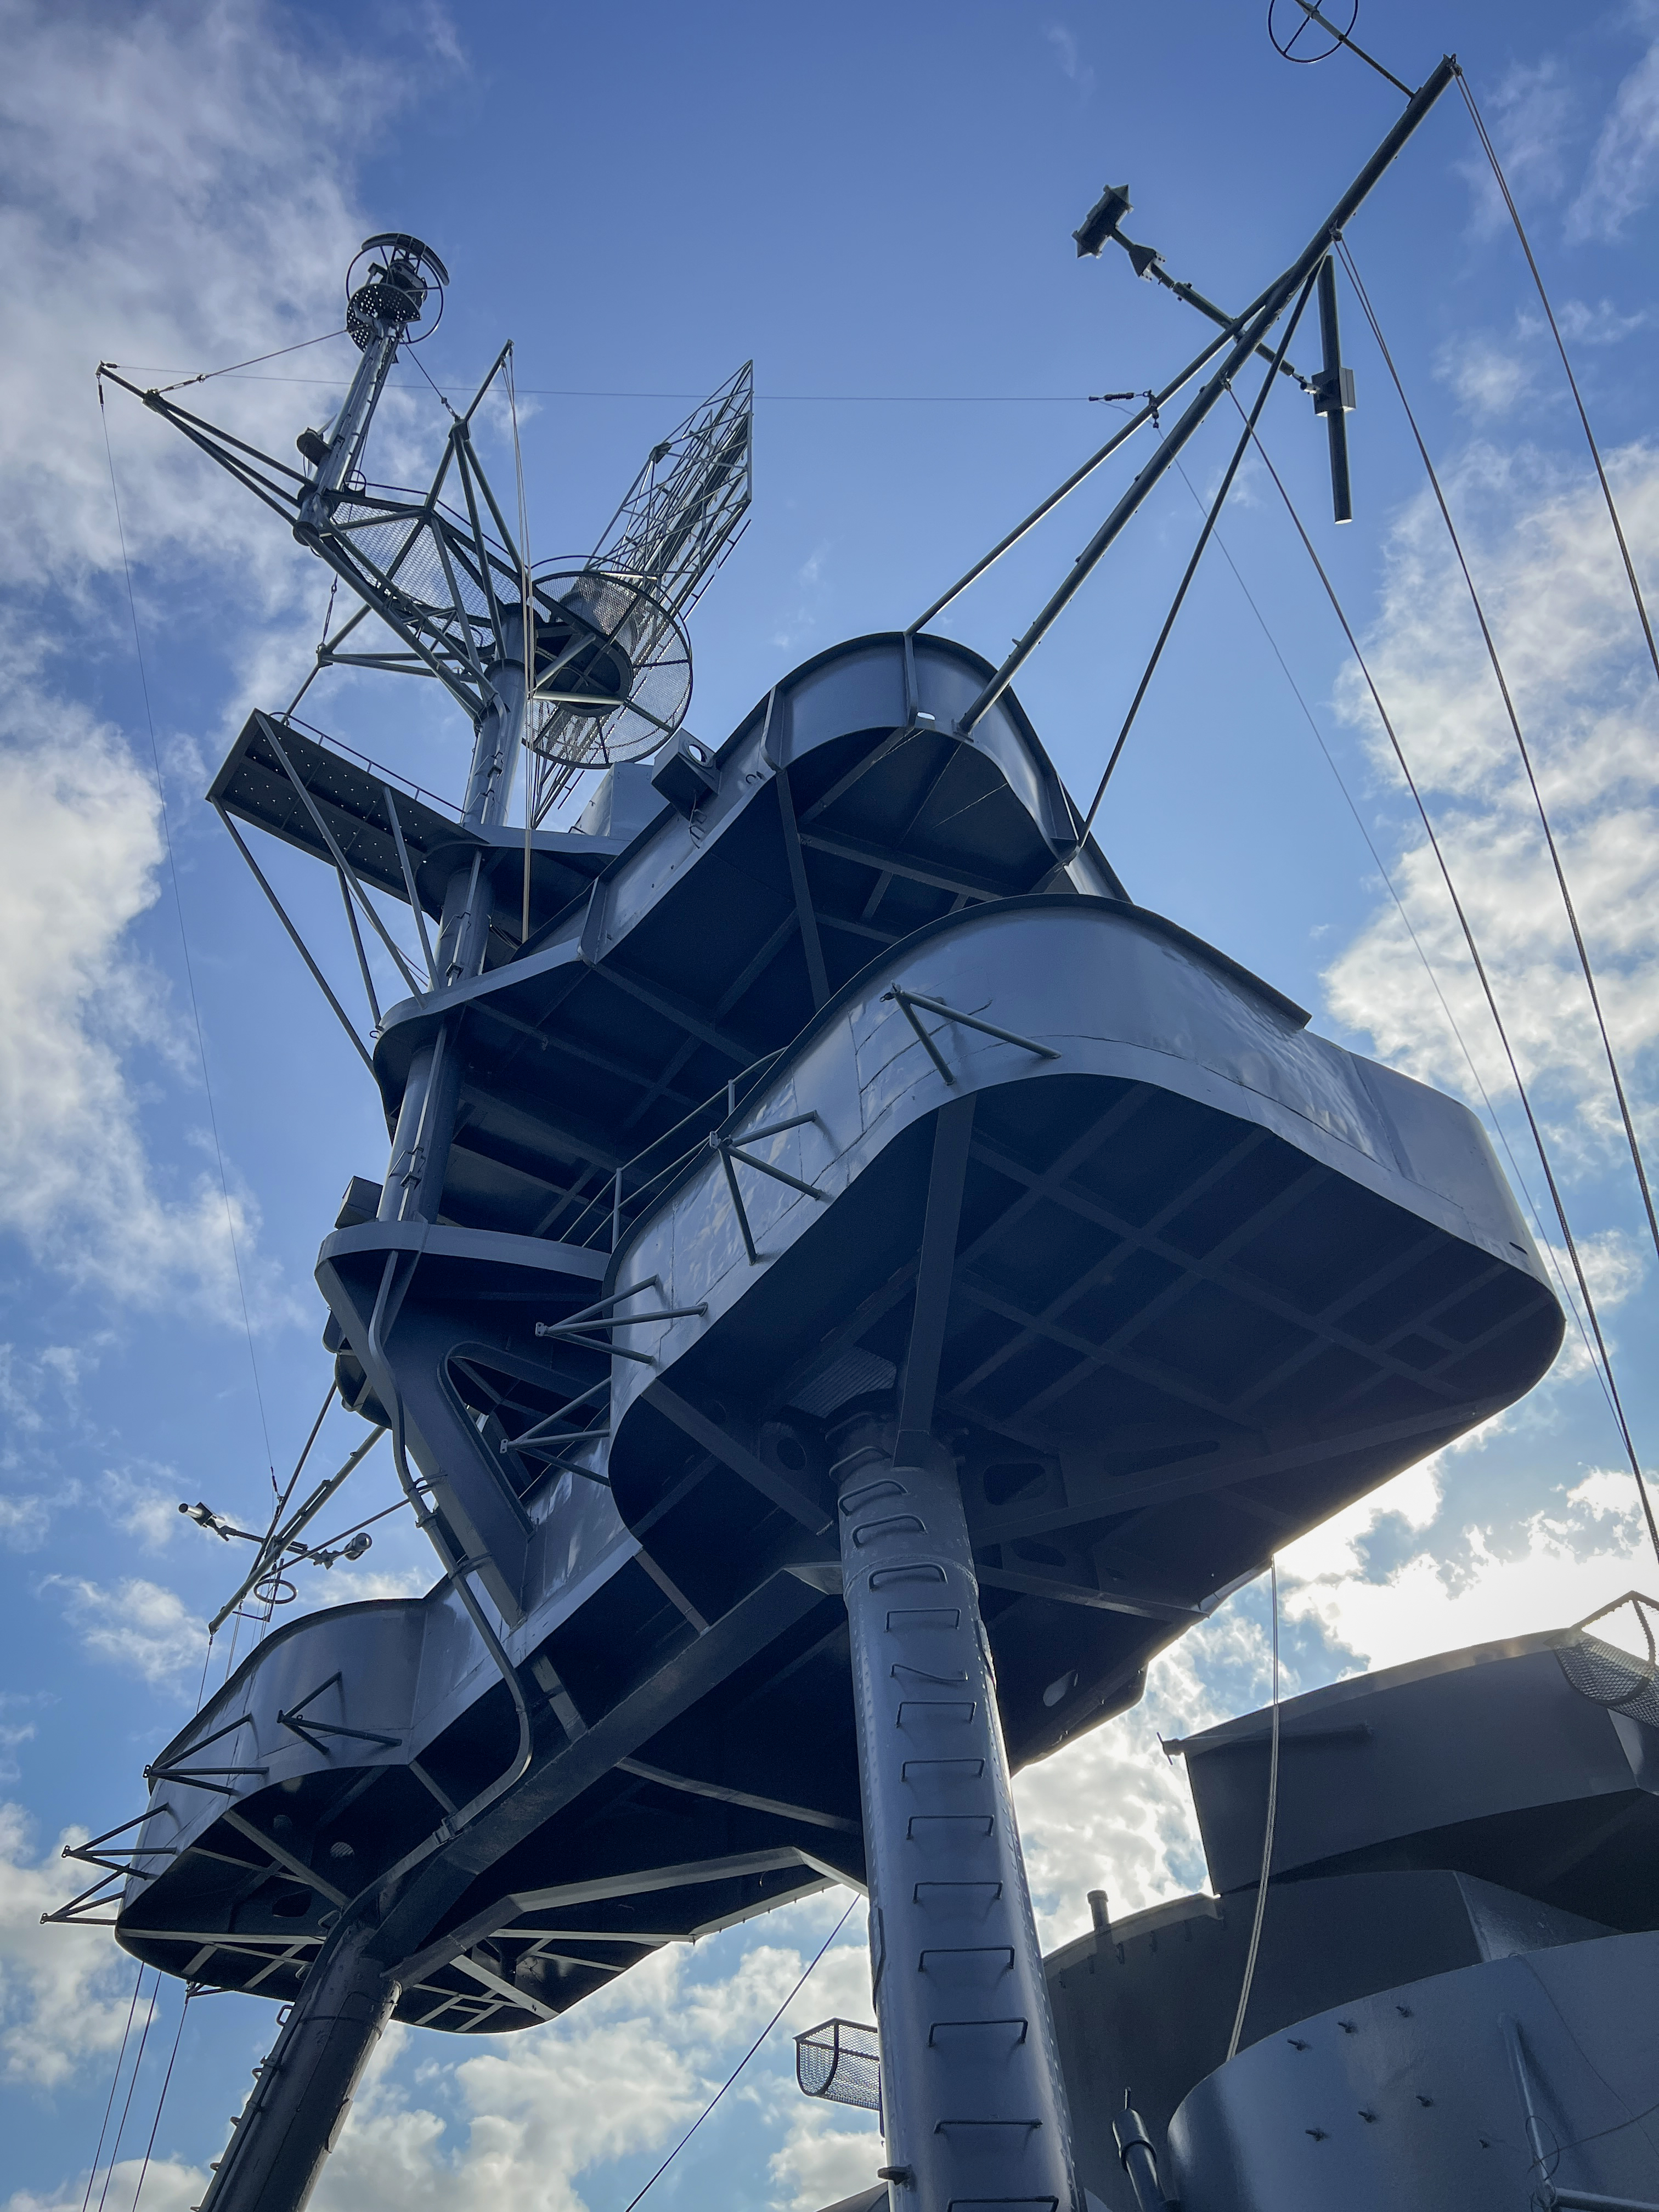
metal, rivets, sky, blue, iron, public utility, grey, wire, electrical supply, Electrical cable, steel, aluminium, ship, naval architecture